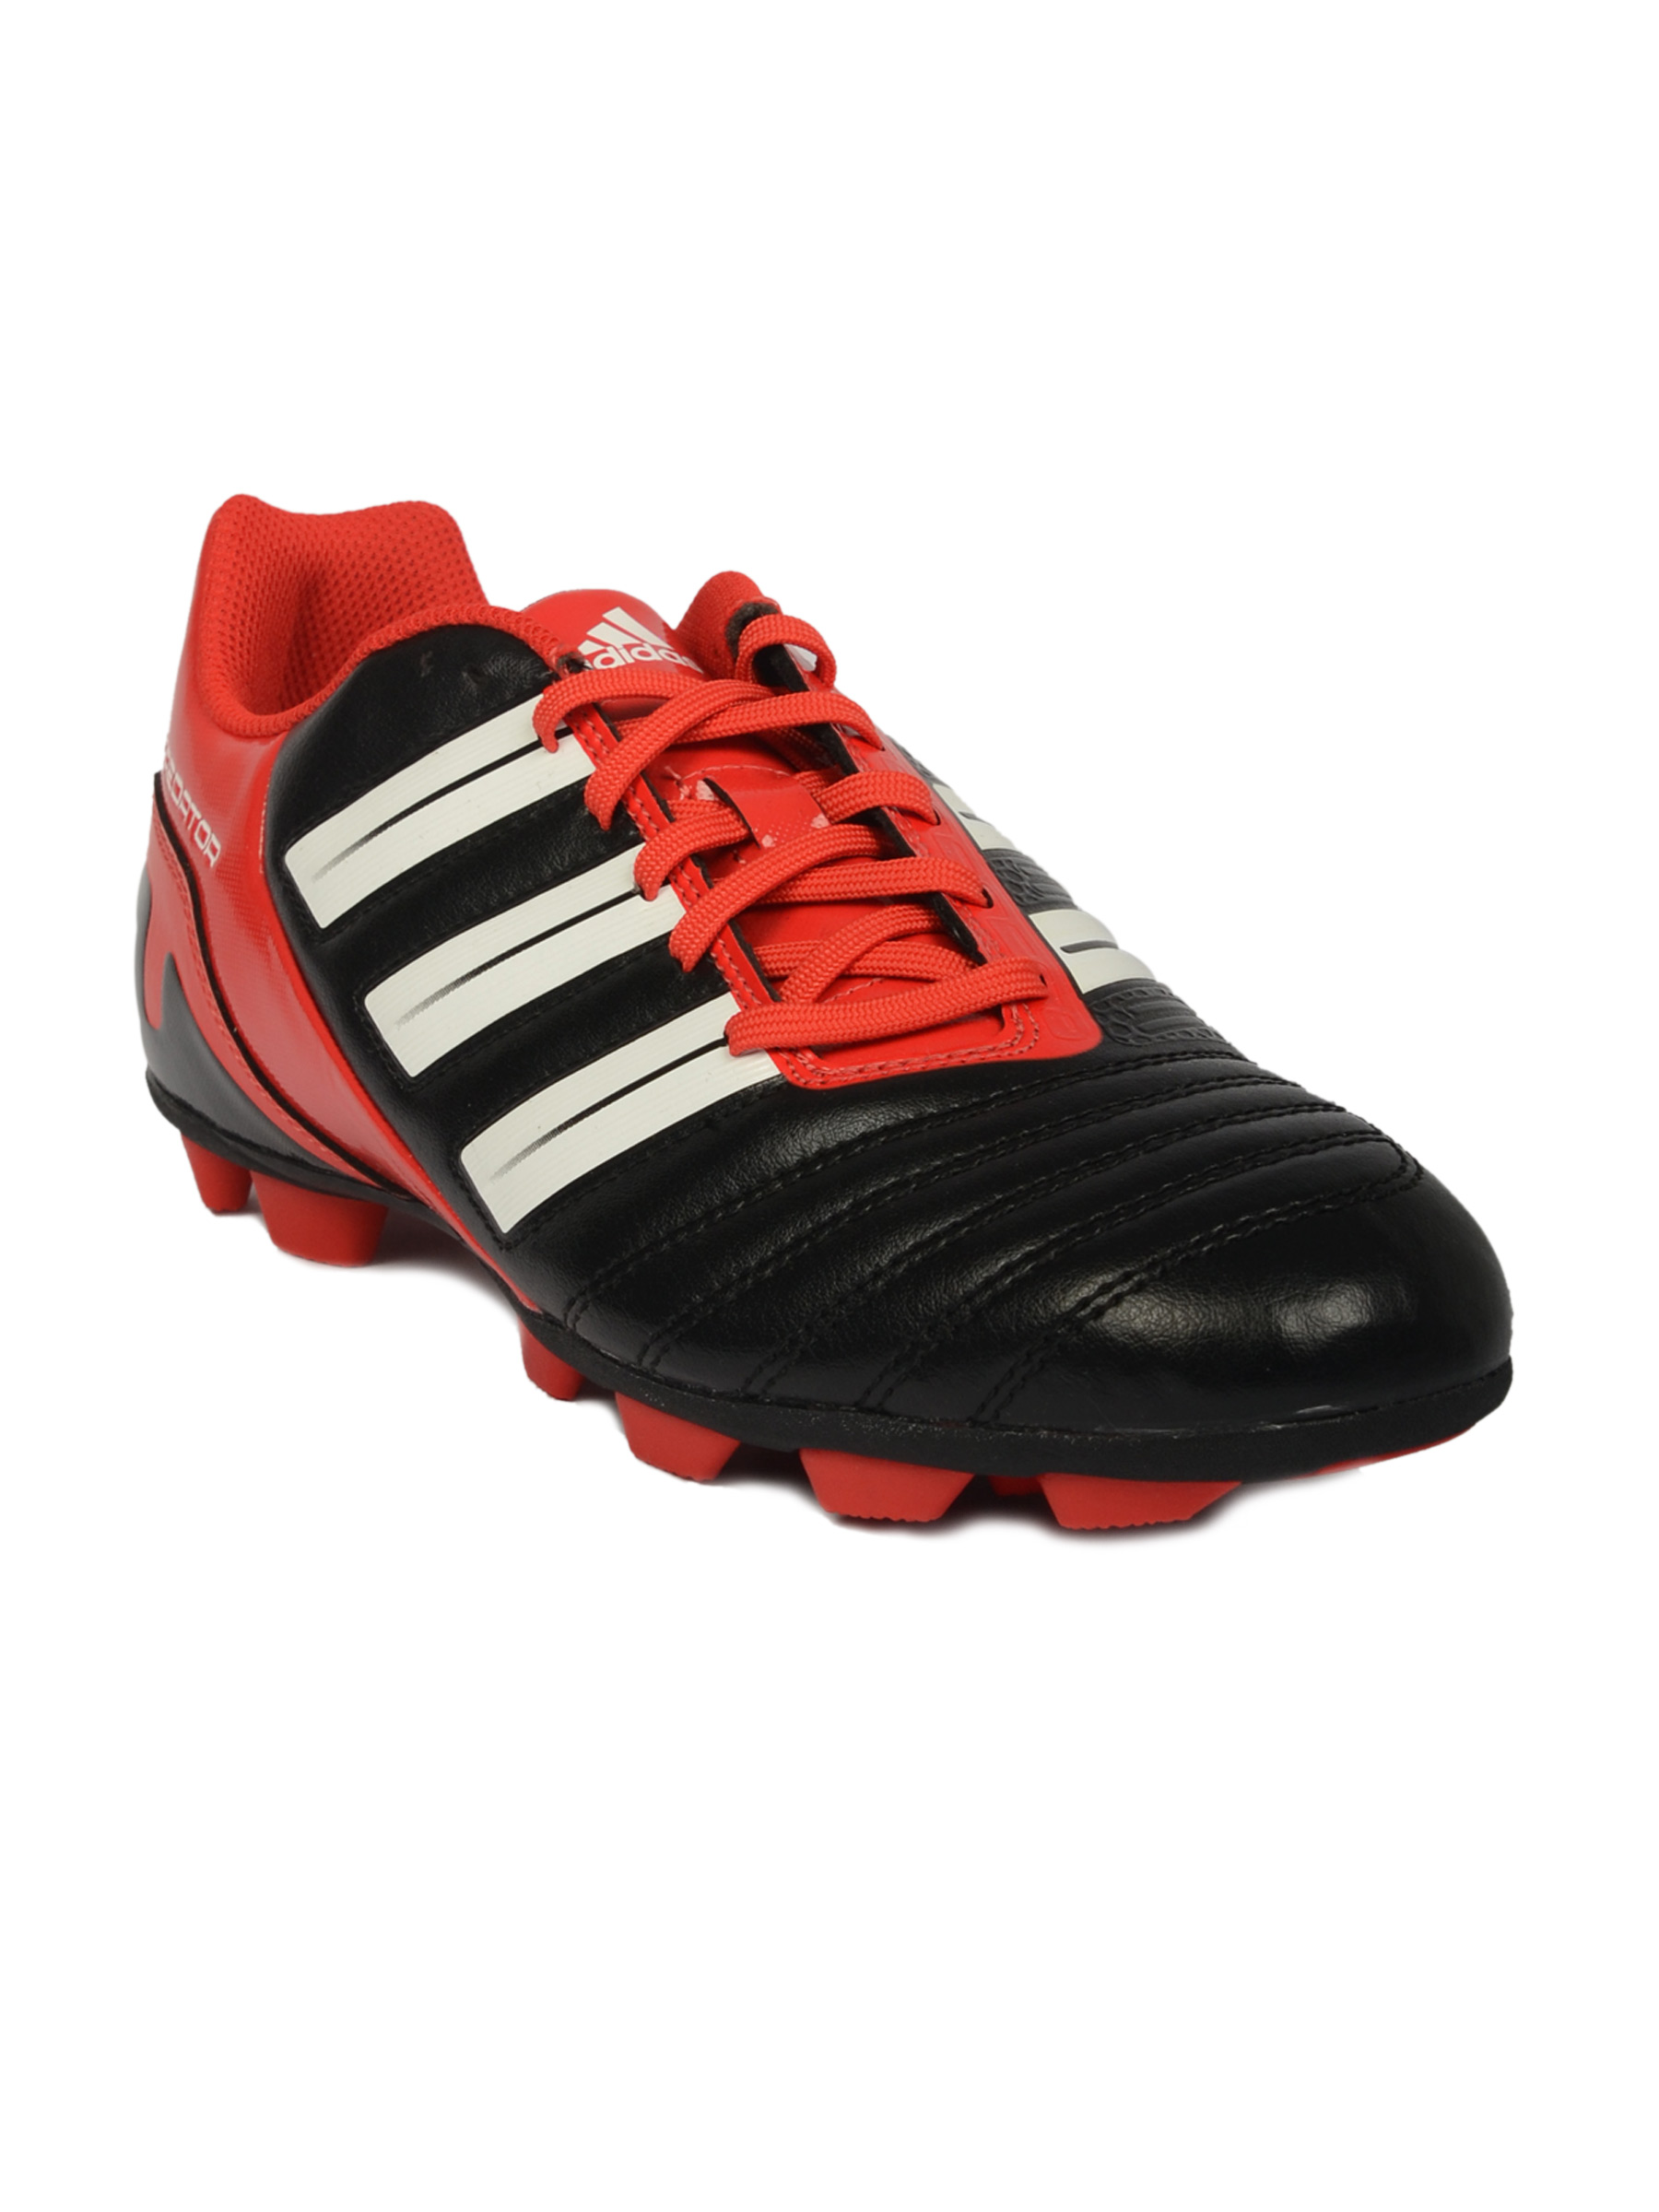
ADIDAS Men Predito Trx HG Black Sports Shoes
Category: Footwear / Shoes / Sports Shoes
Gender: Men
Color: Black
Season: Fall 2011
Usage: Sports